Evolution of mammals

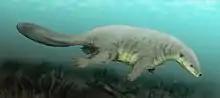
Reconstruction of "Castorocauda". Note the fur and the adaptations for swimming (broad, flat tail; webbed feet) and for digging (robust limbs and claws).

Docodonts, among the most common Jurassic mammaliaforms, are noted for the sophistication of their molars. They are thought to have had general semi-aquatic tendencies, with the fish-eating "Castorocauda" ("beaver tail"), which lived in the mid-Jurassic about 164M years ago and was first discovered in 2004 and described in 2006, being the most well-understood example. "Castorocauda" was not a crown group mammal, but it is extremely important in the study of the evolution of mammals because the first find was an almost complete skeleton (a luxury in paleontology) and it breaks the "small nocturnal insectivore" stereotype: